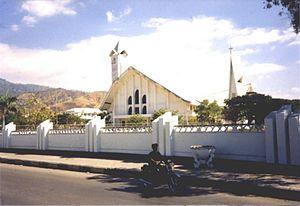
Dili est une municipalité du Timor oriental.